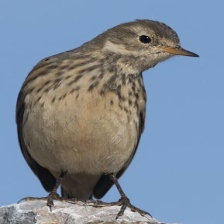
Species: AMERICAN PIPIT
Scientific name: ANTHUS RUBESCENS